History of Dagestan

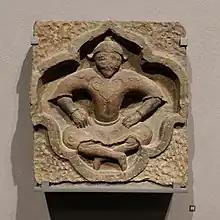
Medallion with sitting man in the traditional pose of a prince. Dagestan, 1350–1500. Louvre Museum.

The Mongols raided the lands in 1221-1222 then conquered Derbent and the surrounding area from 1236 to 1239 during the invasions of Georgia and Durdzuketia.